Canada–United States relations

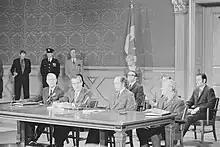
Richard Nixon and Pierre Trudeau at the signing ceremony for the Great Lakes Water Quality Agreement in 1972

Following the victory of Joe Biden in the 2020 U.S. presidential election, Trudeau congratulated him on his victory; indicating a significant improvement in Canada–U.S. relationships, which had been strained in the years prior during the Presidency of Donald Trump.